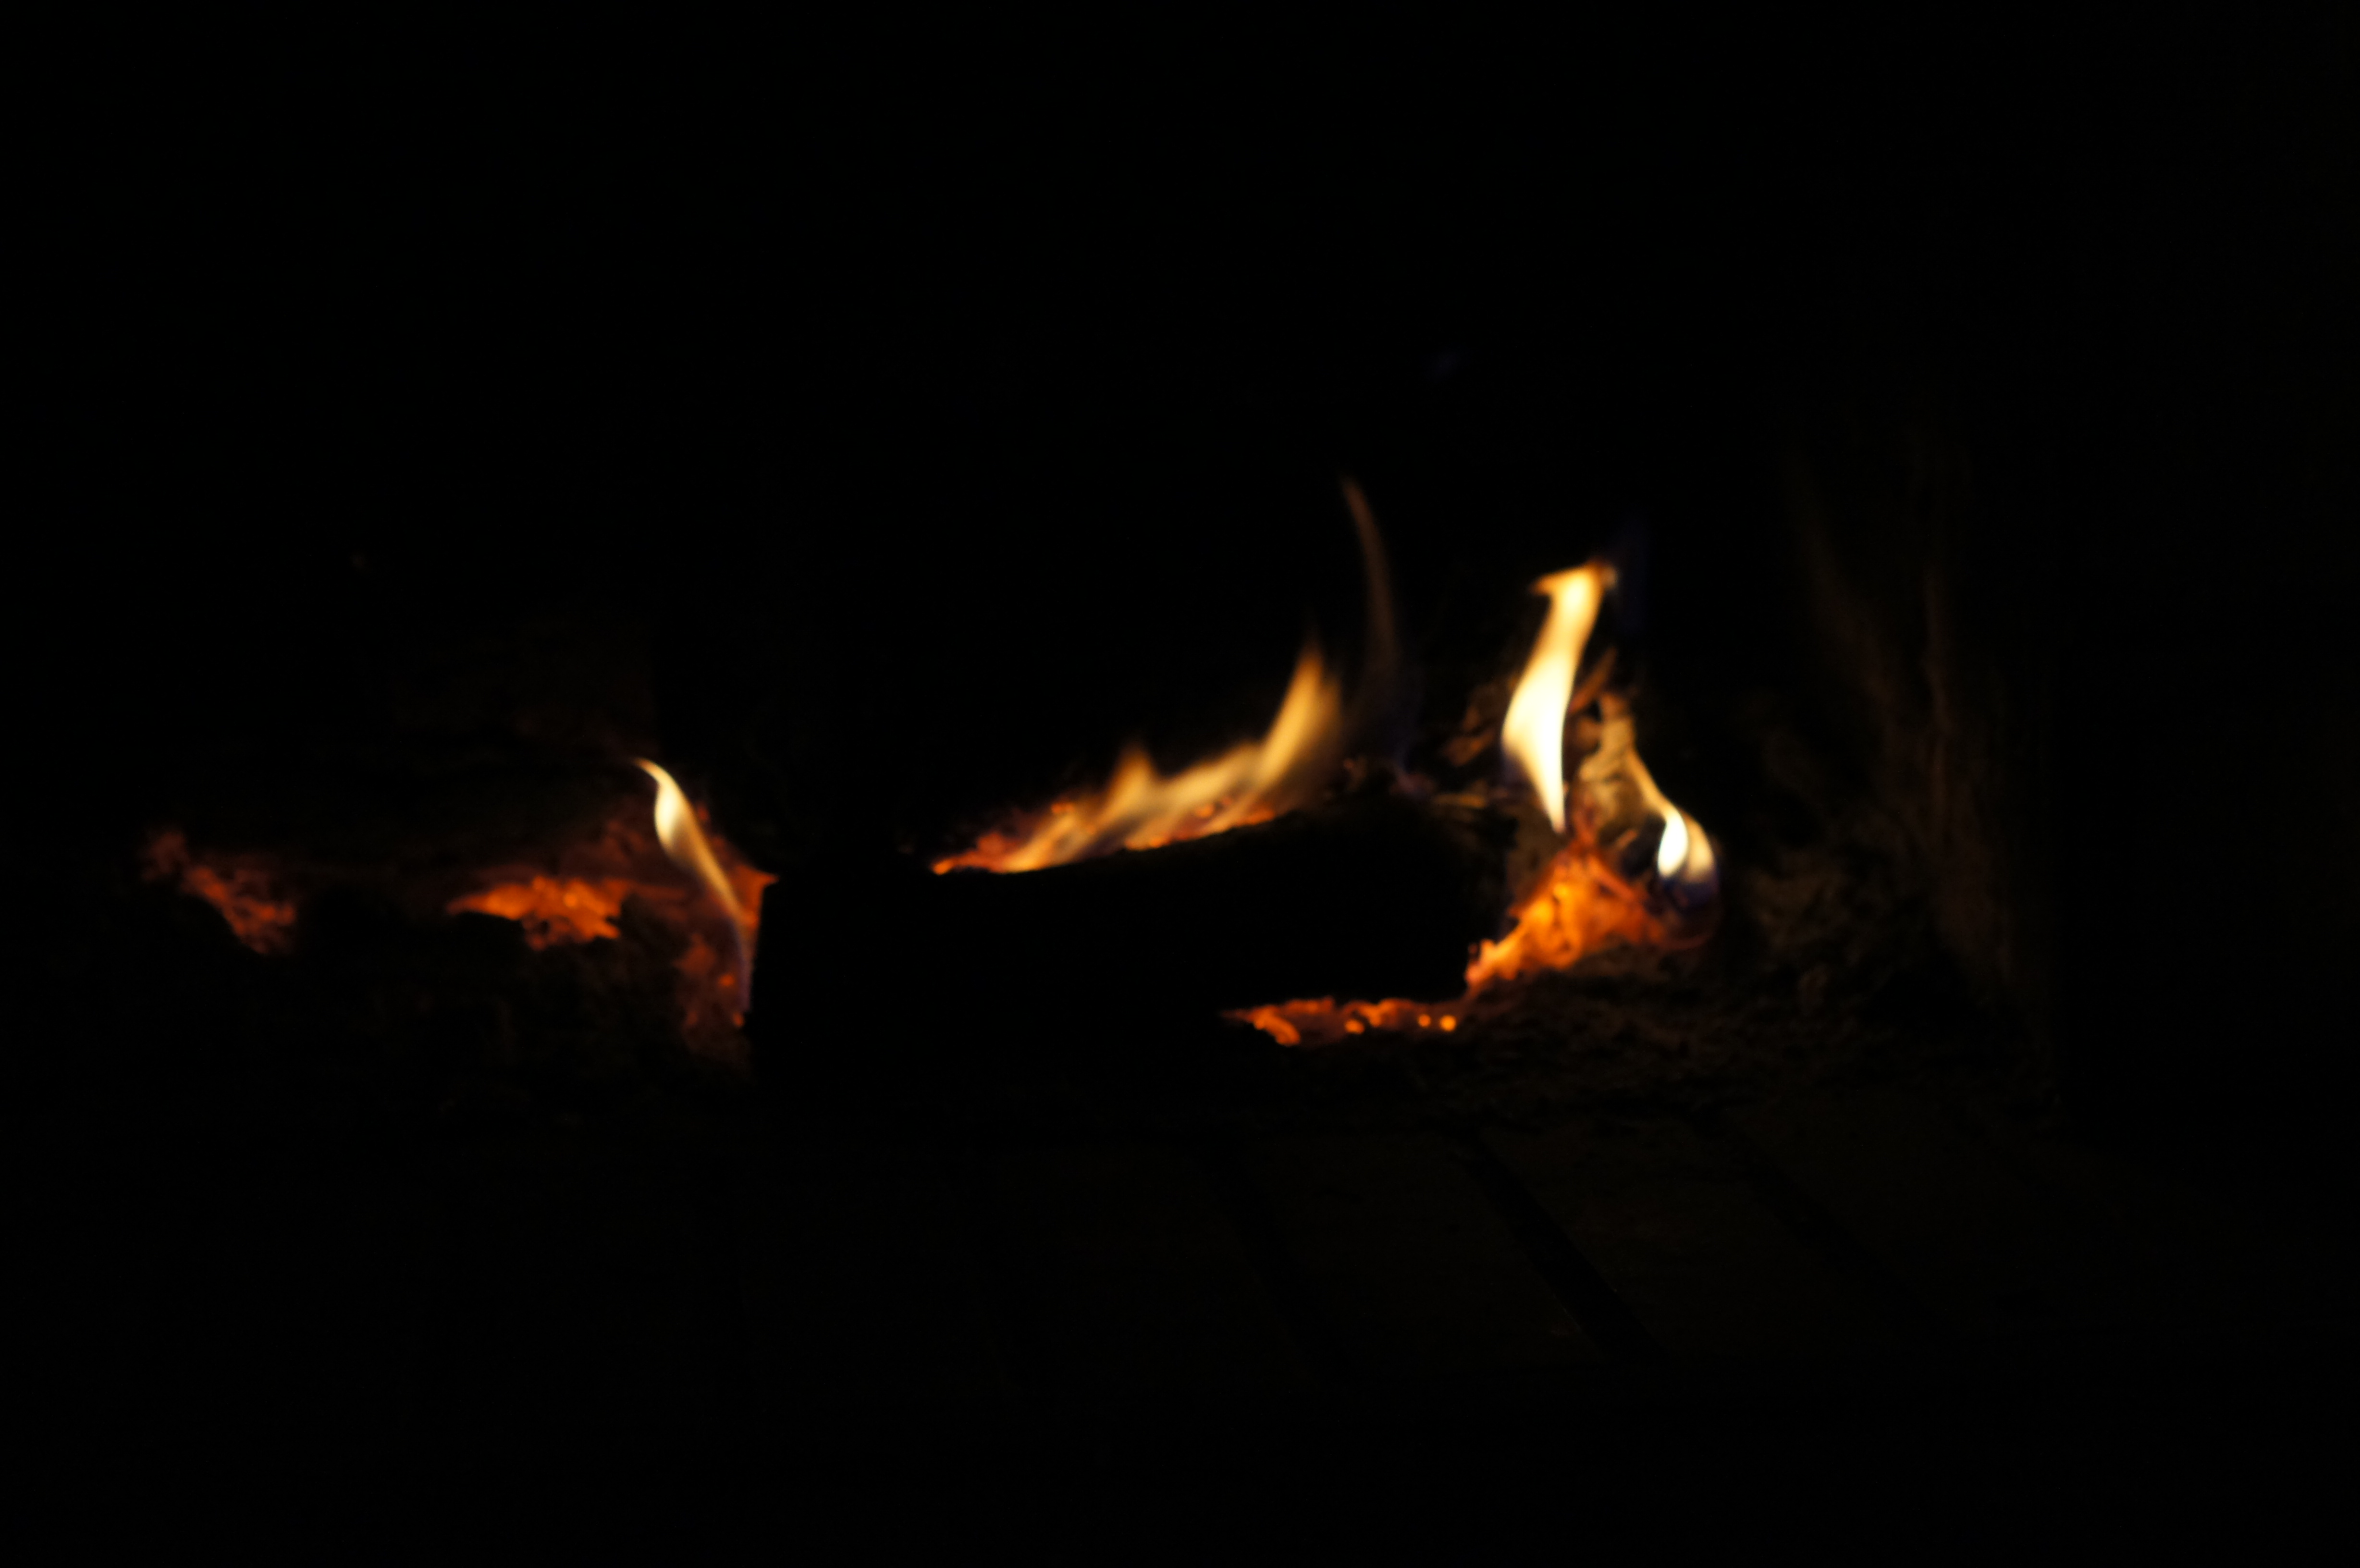
fire, heat, flame, bonfire, campfire, darkness, atmosphere, night, event, geological phenomenon